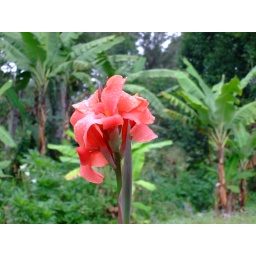
A lovely flower in Marangu's rain forest